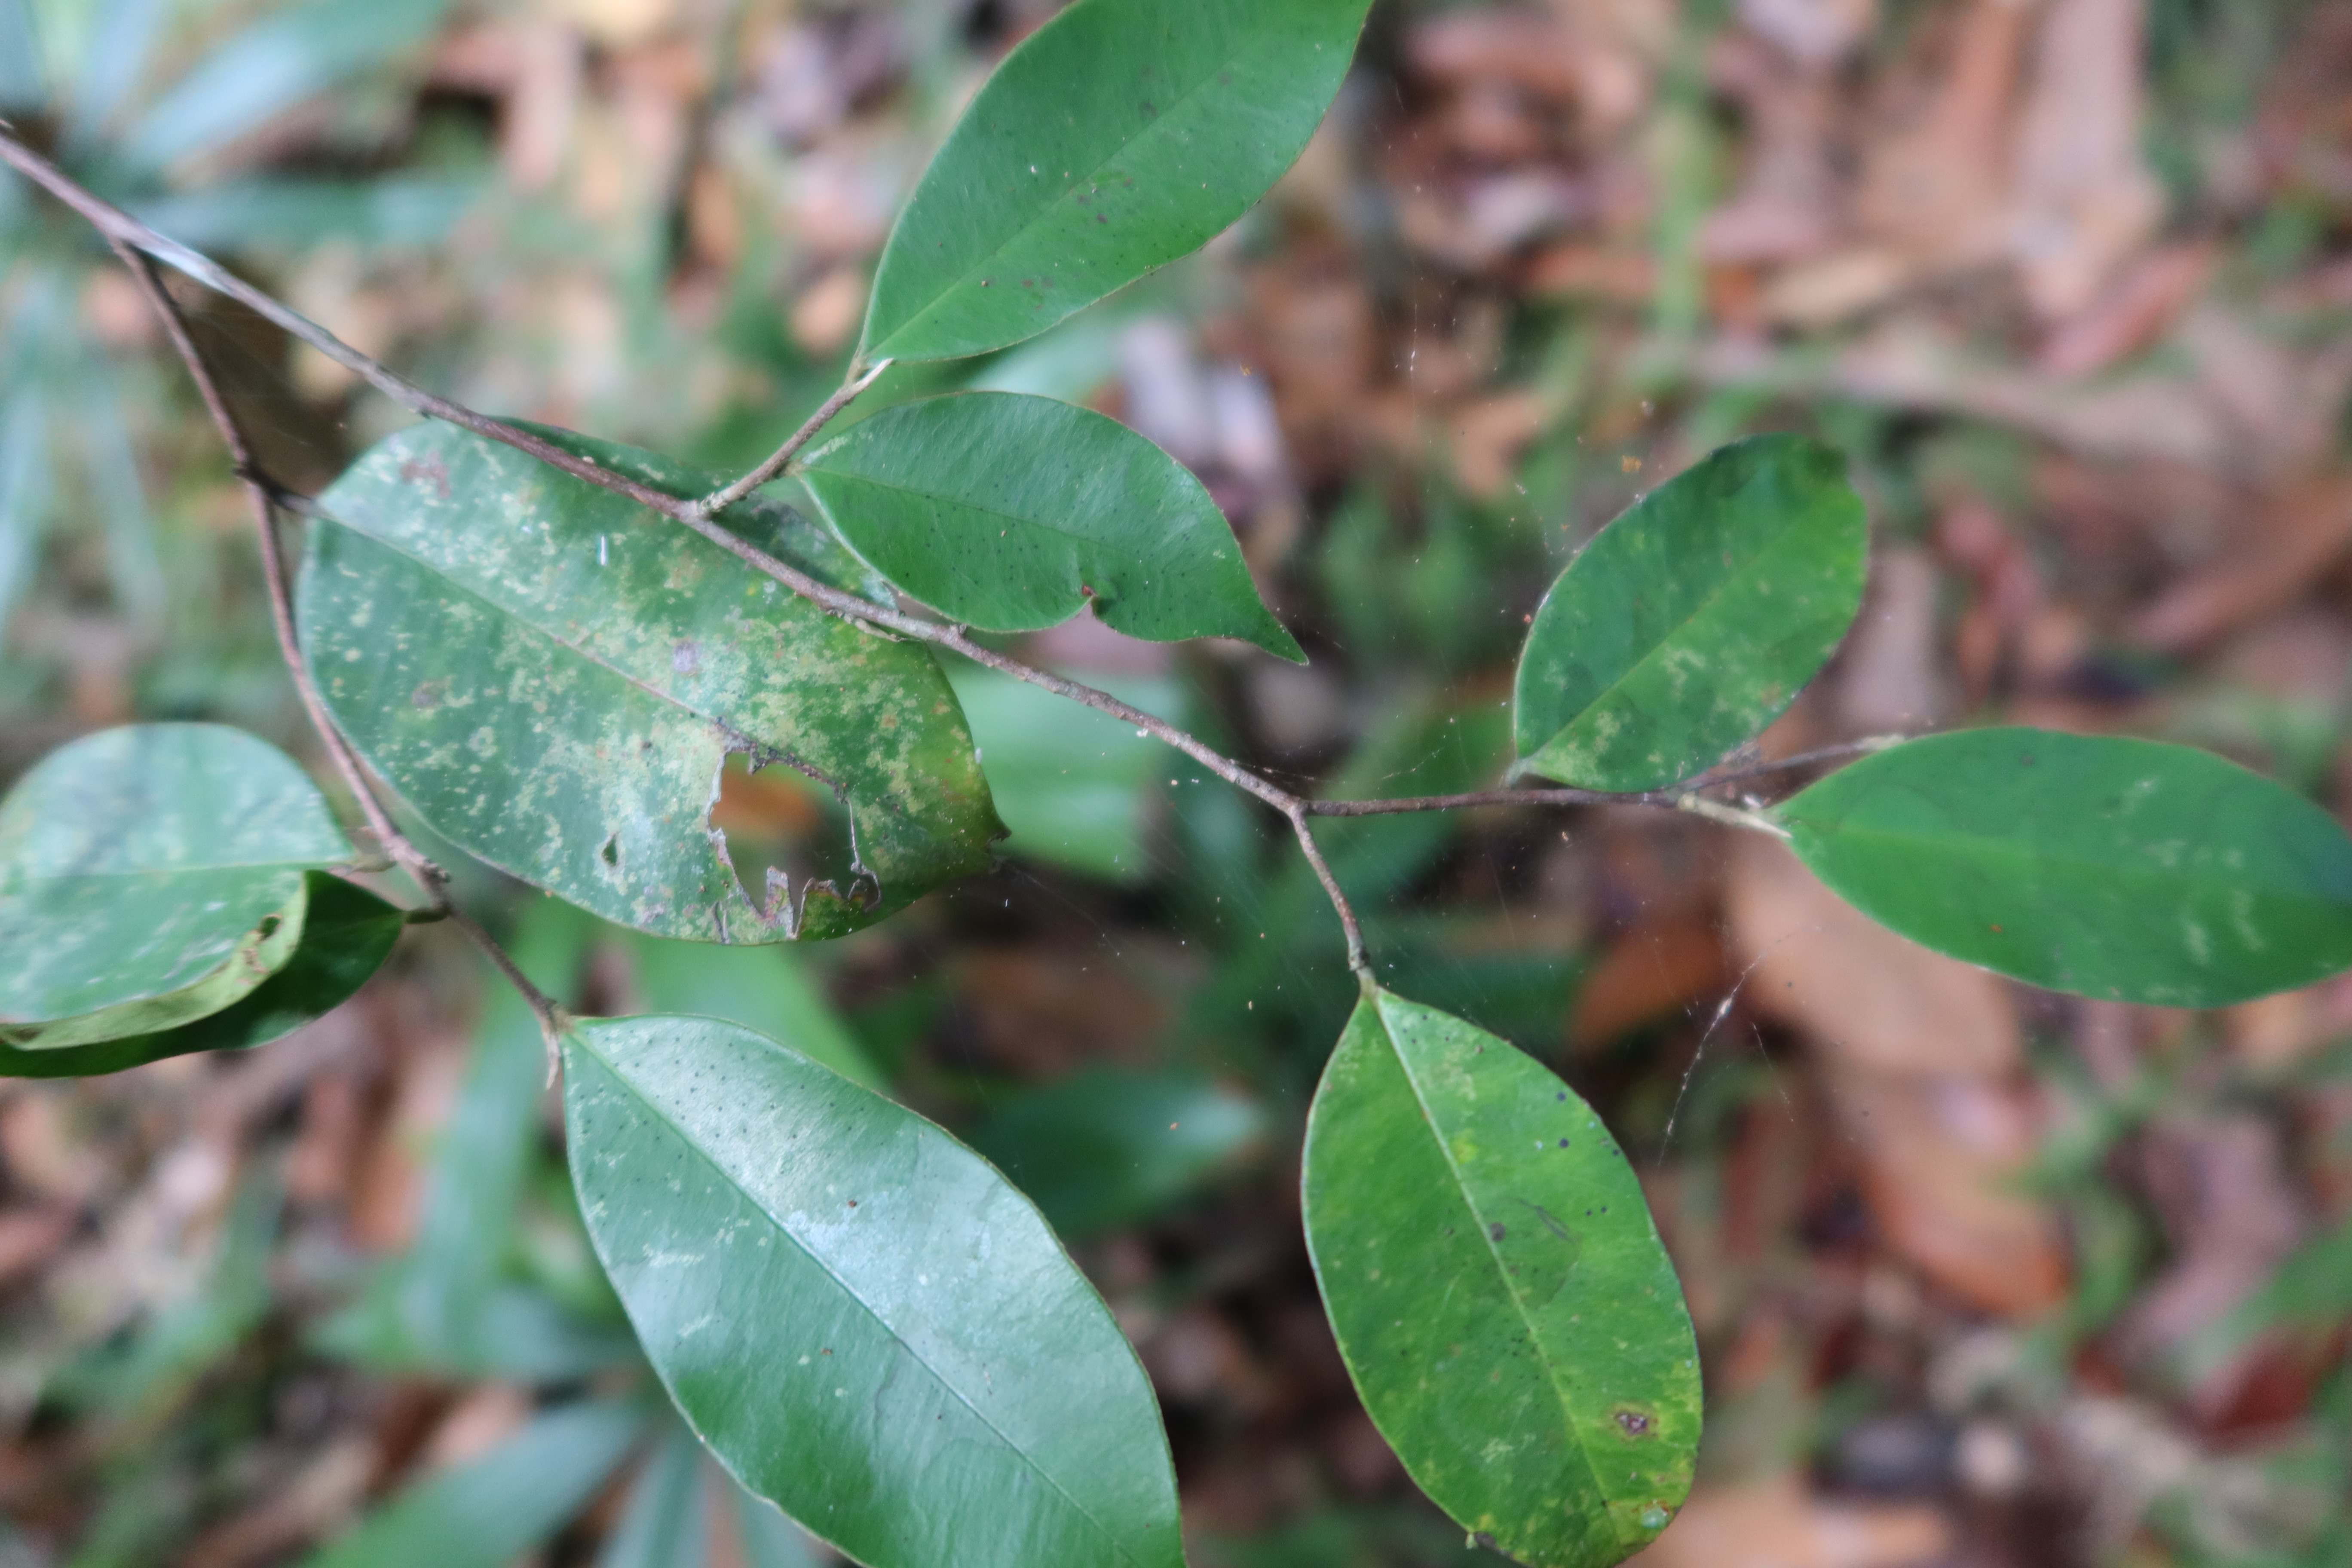
Label: Downy mildew